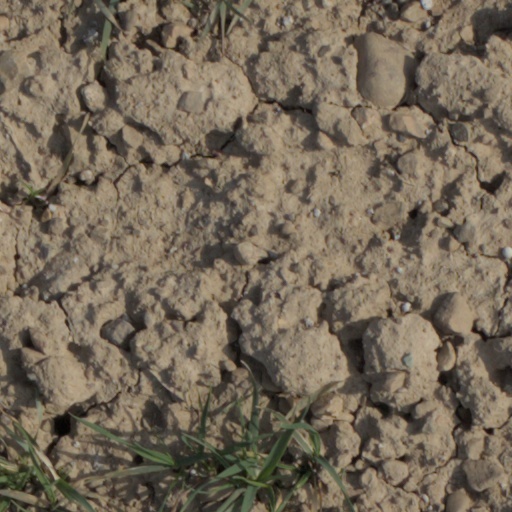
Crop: wheat